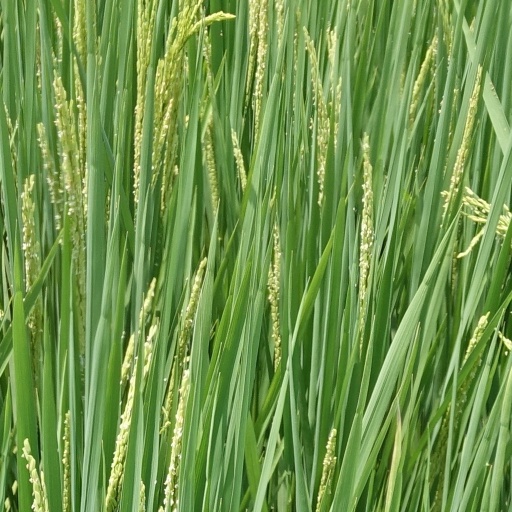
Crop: rice